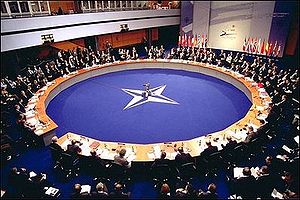
NATO / Historie / Efter den kolde krig / Ekspansion og omstrukturering
NATO topmødet i Prag i 2002
NATO er en international organisation for politisk og militært forsvarssamarbejde omkring den nordlige del af Atlanterhavet, som blev etableret i 1949 med de allierede krigspartnere USA, Storbritannien og Frankrig som de drivende kræfter.